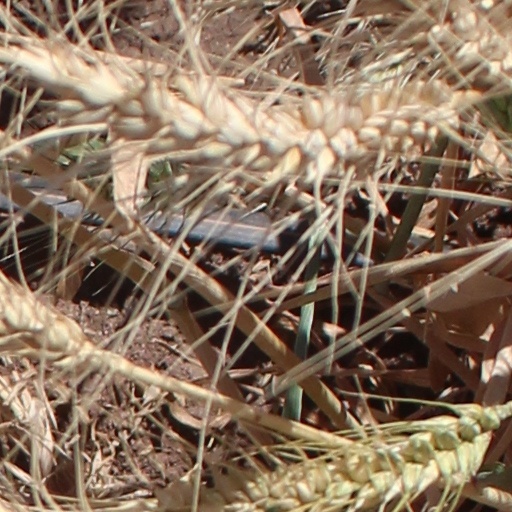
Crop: wheat